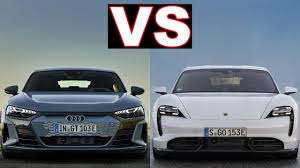
Label: noambulance